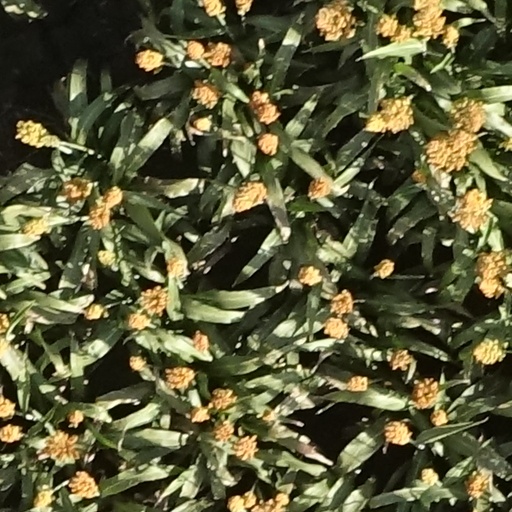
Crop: sorghum